History of North Carolina

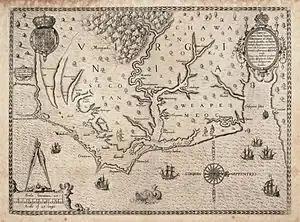
Map of the coast of Virginia and North Carolina, drawn 1585–86 by Theodor de Bry, based on map by John White of the Roanoke Colony

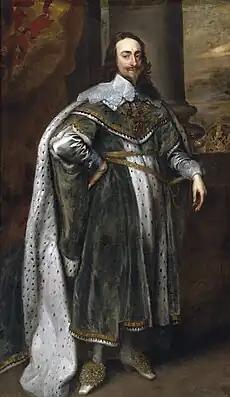
North Carolina is named after King Charles I of England. Carolina is taken from the Latin word for "Charles", "Carolus".

The Province of North Carolina developed differently from South Carolina almost from the beginning. The Spanish experienced trouble colonizing North Carolina because it had a dangerous coastline, a lack of ports, and few inland rivers by which to navigate. In the 1650s and 1660s, settlers (mostly English) moved south from Virginia, in addition to runaway servants and fur trappers. They settled chiefly in the Albemarle borderlands region.